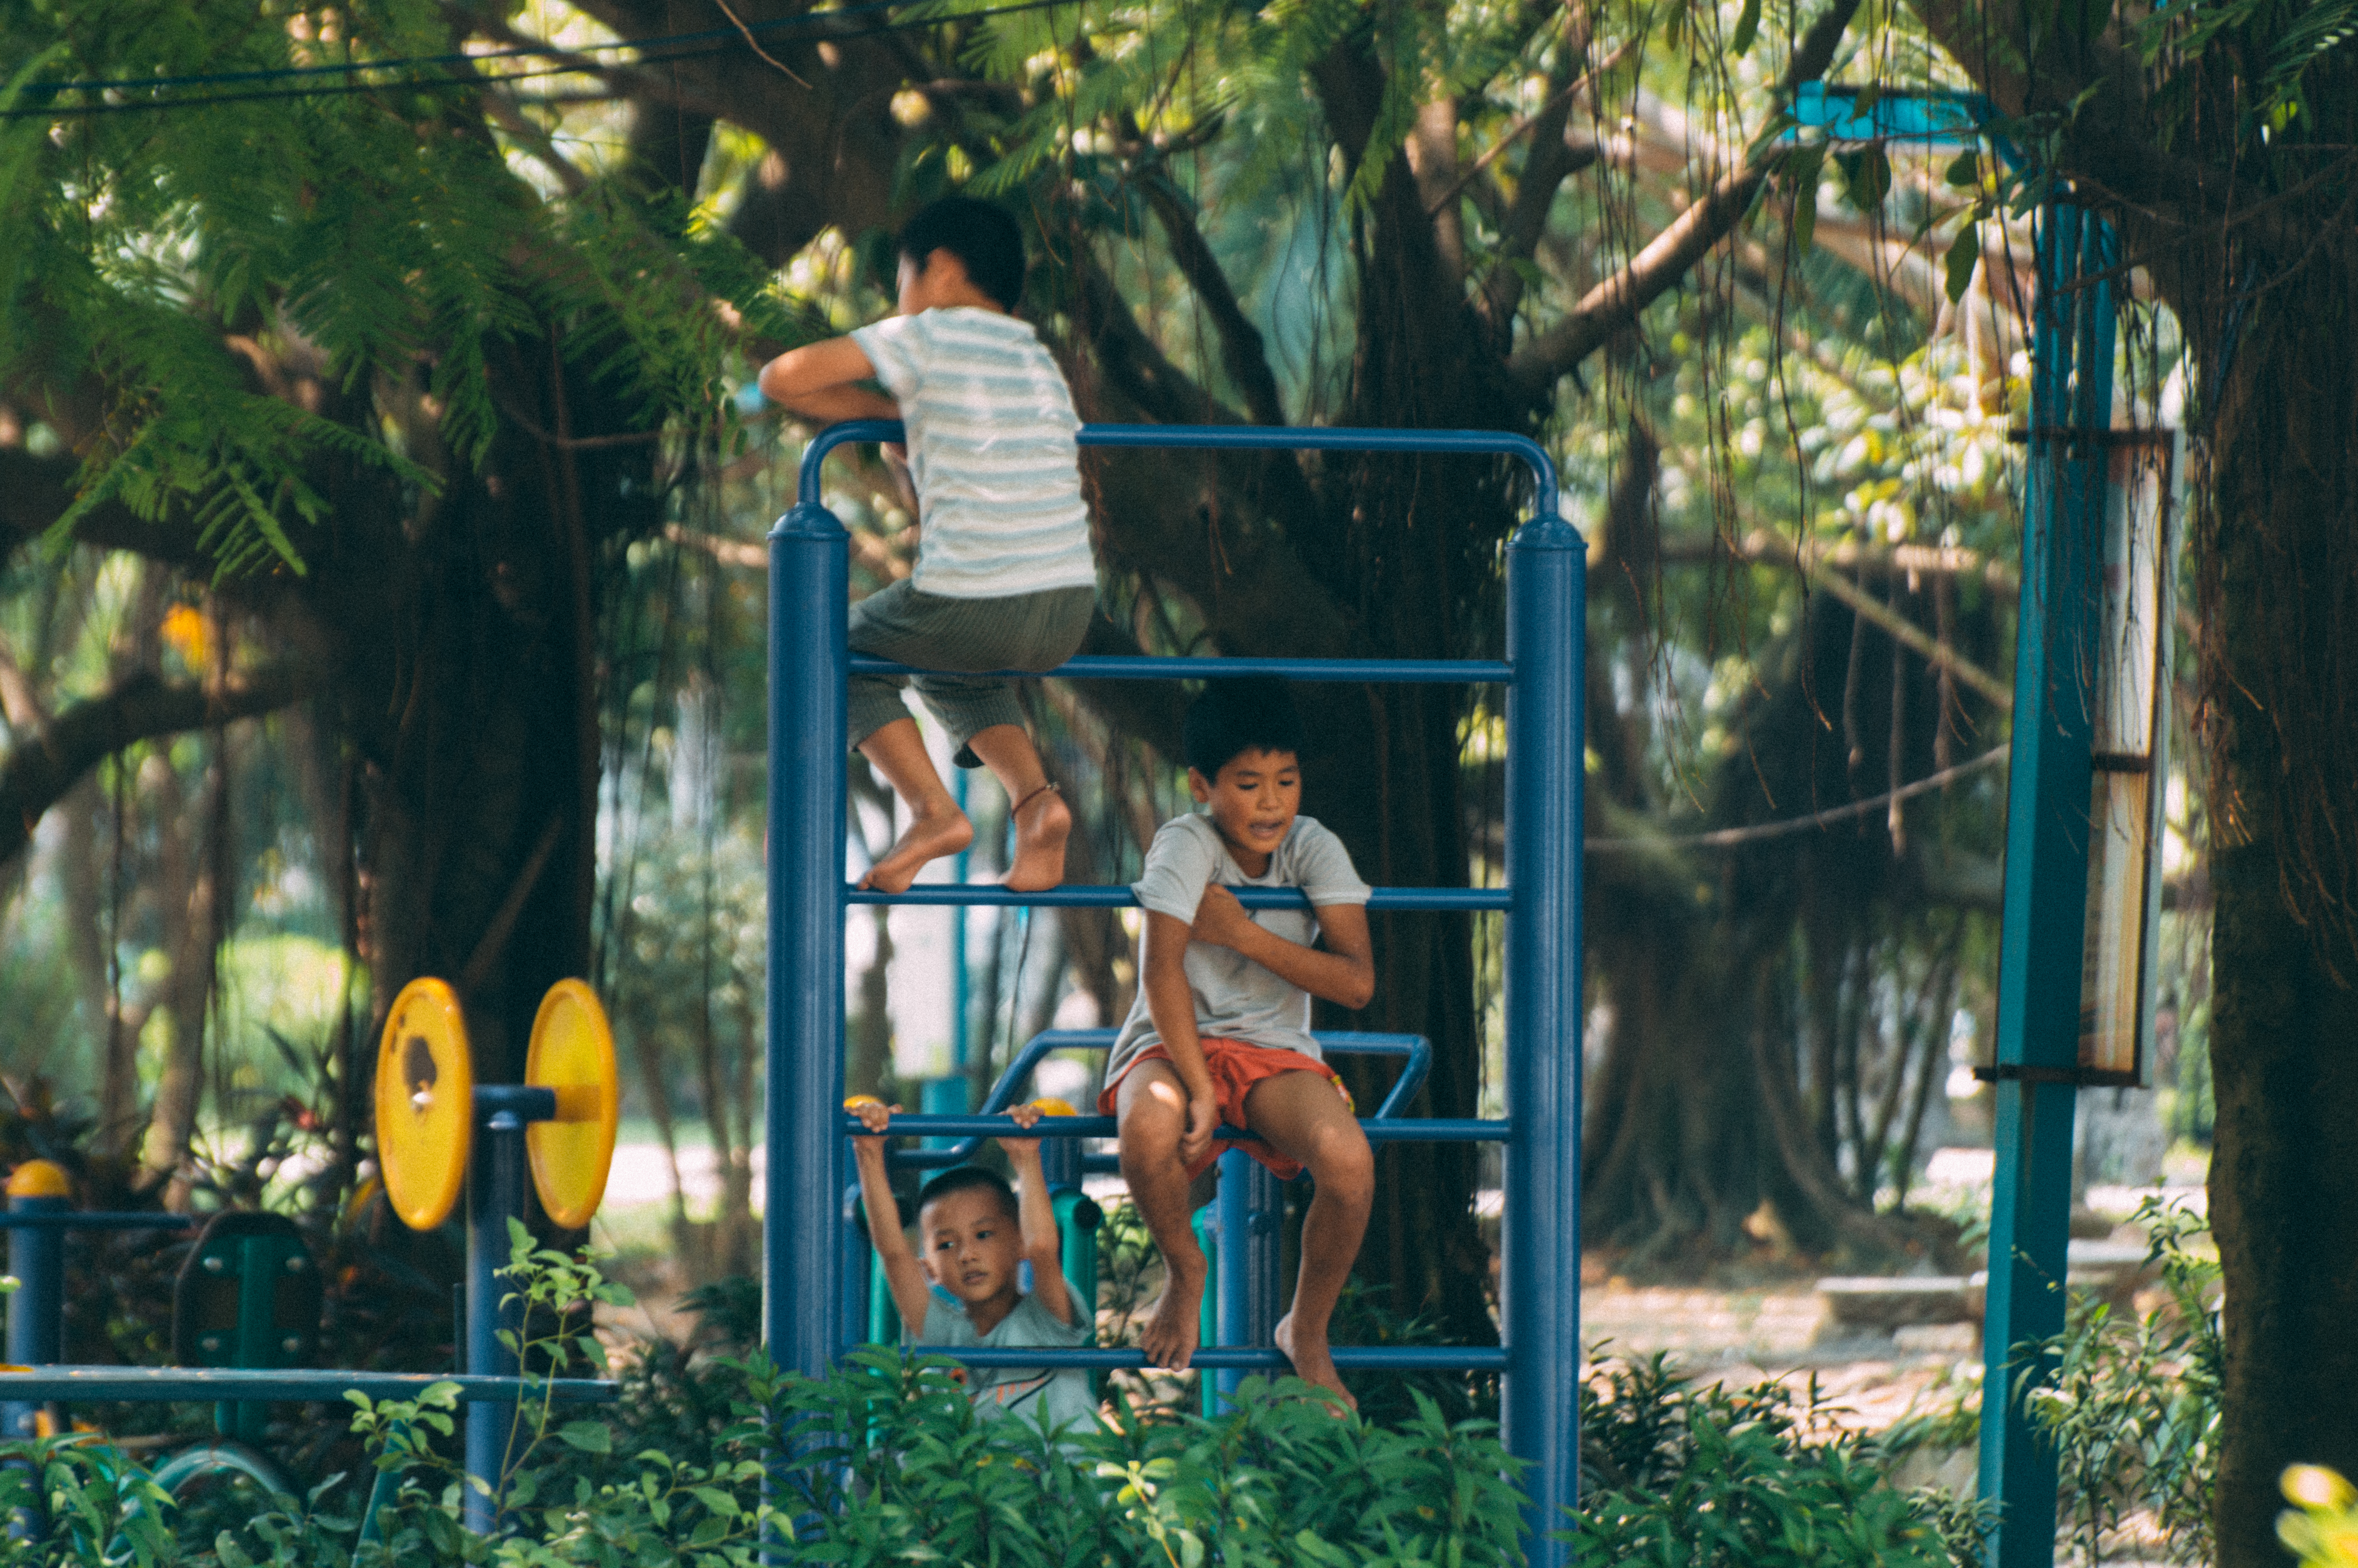
summer, people, leisure, tree, jungle, fun, recreation, vacation, park, plant, Barechested, forest